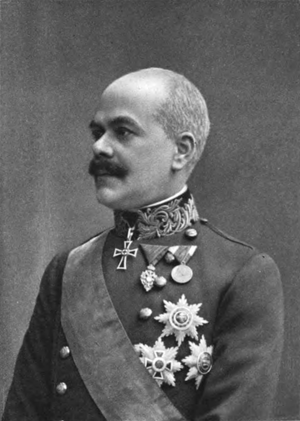
Cet article liste les leaders des Empires centraux durant la Première Guerre mondiale soit les principales personnalités politiques et militaires ayant soutenu ou œuvré pour les Empires centraux lors de la Première Guerre mondiale.